Confederate States Army

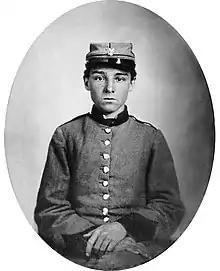
Private Edwin Francis Jemison, whose image became one of the most famous portraits of the young soldiers of the war

The Confederate States Congress provided for a regular Confederate States Army, patterned after its parent in the United States Army (established 1775 / 1789). It was to consist of a large provisional force to exist only in time of war and a small permanent regular army. The provisional, volunteer army was established by an act of the Provisional Confederate Congress passed on February 28, 1861, one week before the act which established the permanent regular army organization, passed on March 6. Although the two forces were to exist concurrently, little was done to organize the Confederate regular army.